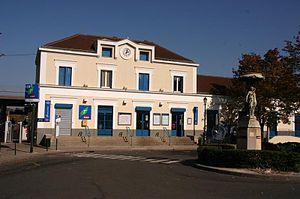
Montgeron est une commune française située à dix-neuf kilomètres au sud-est de Paris dans le département de l’Essonne en région Île-de-France. Elle est partagée entre le canton de Vigneux-sur-Seine et celui de Draveil.
Un certain nombre d'œuvres cinématographiques et télévisuelles ont été tournées sur le territoire de l'actuel département de l'Essonne.